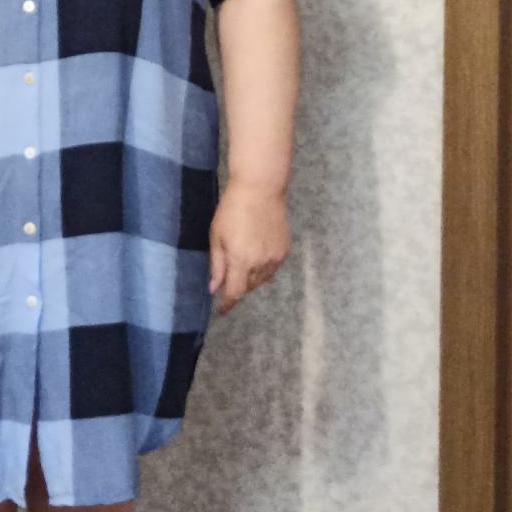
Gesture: no_gesture